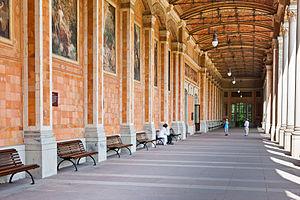
Les grandes villes d'eaux d'Europe, est le thème de la candidature conjointe de sept pays européens soumettant en 2014 à l'inscription sur la liste indicative du patrimoine mondial un ensemble indissociable de seize stations thermales représentatives de ce phénomène culturel et social développé depuis le siècle des Lumières jusqu'au début du XXᵉ siècle en Europe.